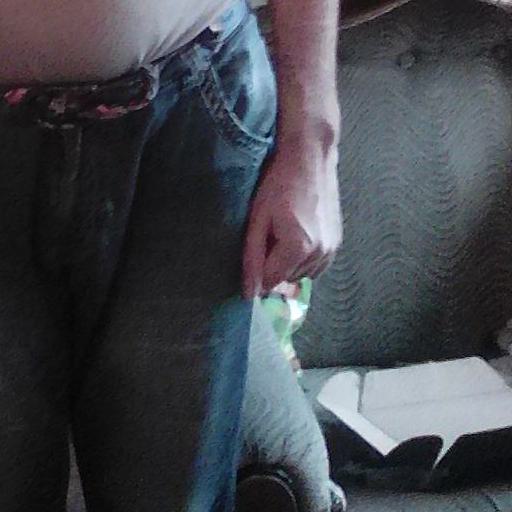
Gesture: no_gesture